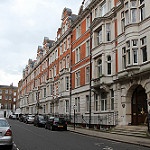
Scene: Outdoor